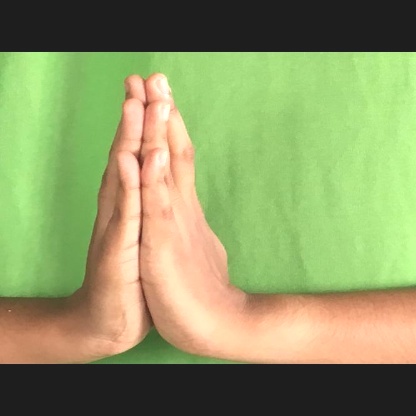
Mudra: Anjali